Nerea Elizalde

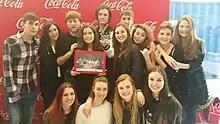
The cast of the stage production "A Midsummer Night's Dream" at the 12th Buero Vallejo Awards Ceremony (February 2015). The director David Valdelvira, the assistant director Estela Celdrán and the cast of the play (among them, Carmen Climent, Nerea Elizalde, Julen Guerrero, Andrea Monrocle, Lorea Lyons, Ane Inés Landeta or Miren Galán).

In 2015 she performed the play "Impossible Dialogues", a theatrical production at the Campos Elíseos Theatre, directed by Russian actress and stage director Marina Shimanskaya, based on the works "The Seagull", "The Cherry Orchard" and "Three Sisters" by Anton Chekhov and on the poetry of Gustavo Adolfo Bécquer, together with Carmen Climent, Lorea Lyons, Ane Inés Landeta, Andrea Monrocle and Erika Rodríguez, among other cast members.